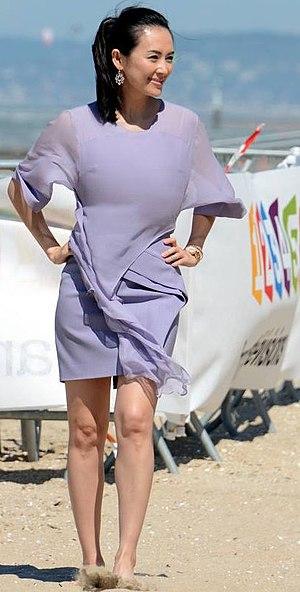
Zhang Ziyi au festival du film de Cabourg
Zhang Ziyi, née le 9 février 1979 à Pékin, est une actrice et mannequin chinoise.